Sheep Mountain Wilderness

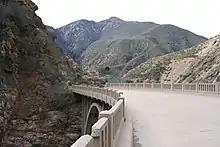
The Bridge to Nowhere

Notable hiking in the area includes Heaton Flat along the East Fork of the San Gabriel River to Bridge to Nowhere. Also popular for hikes is the trail to the Big Horn Mine, which was purchased from the owner in 2006 by the Wilderness Land Trust, and incorporated into the wilderness after being transferred to the US Forest Service.